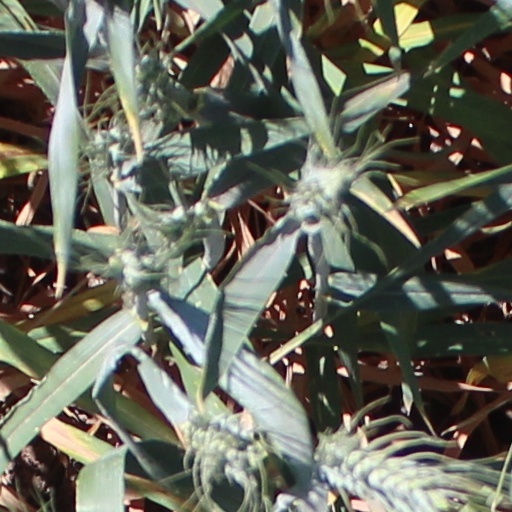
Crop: wheat